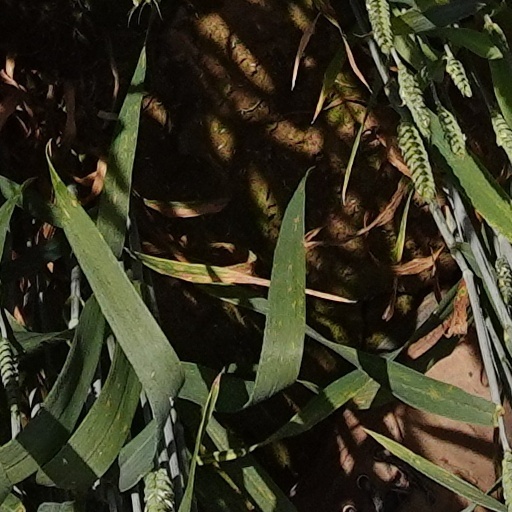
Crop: wheat